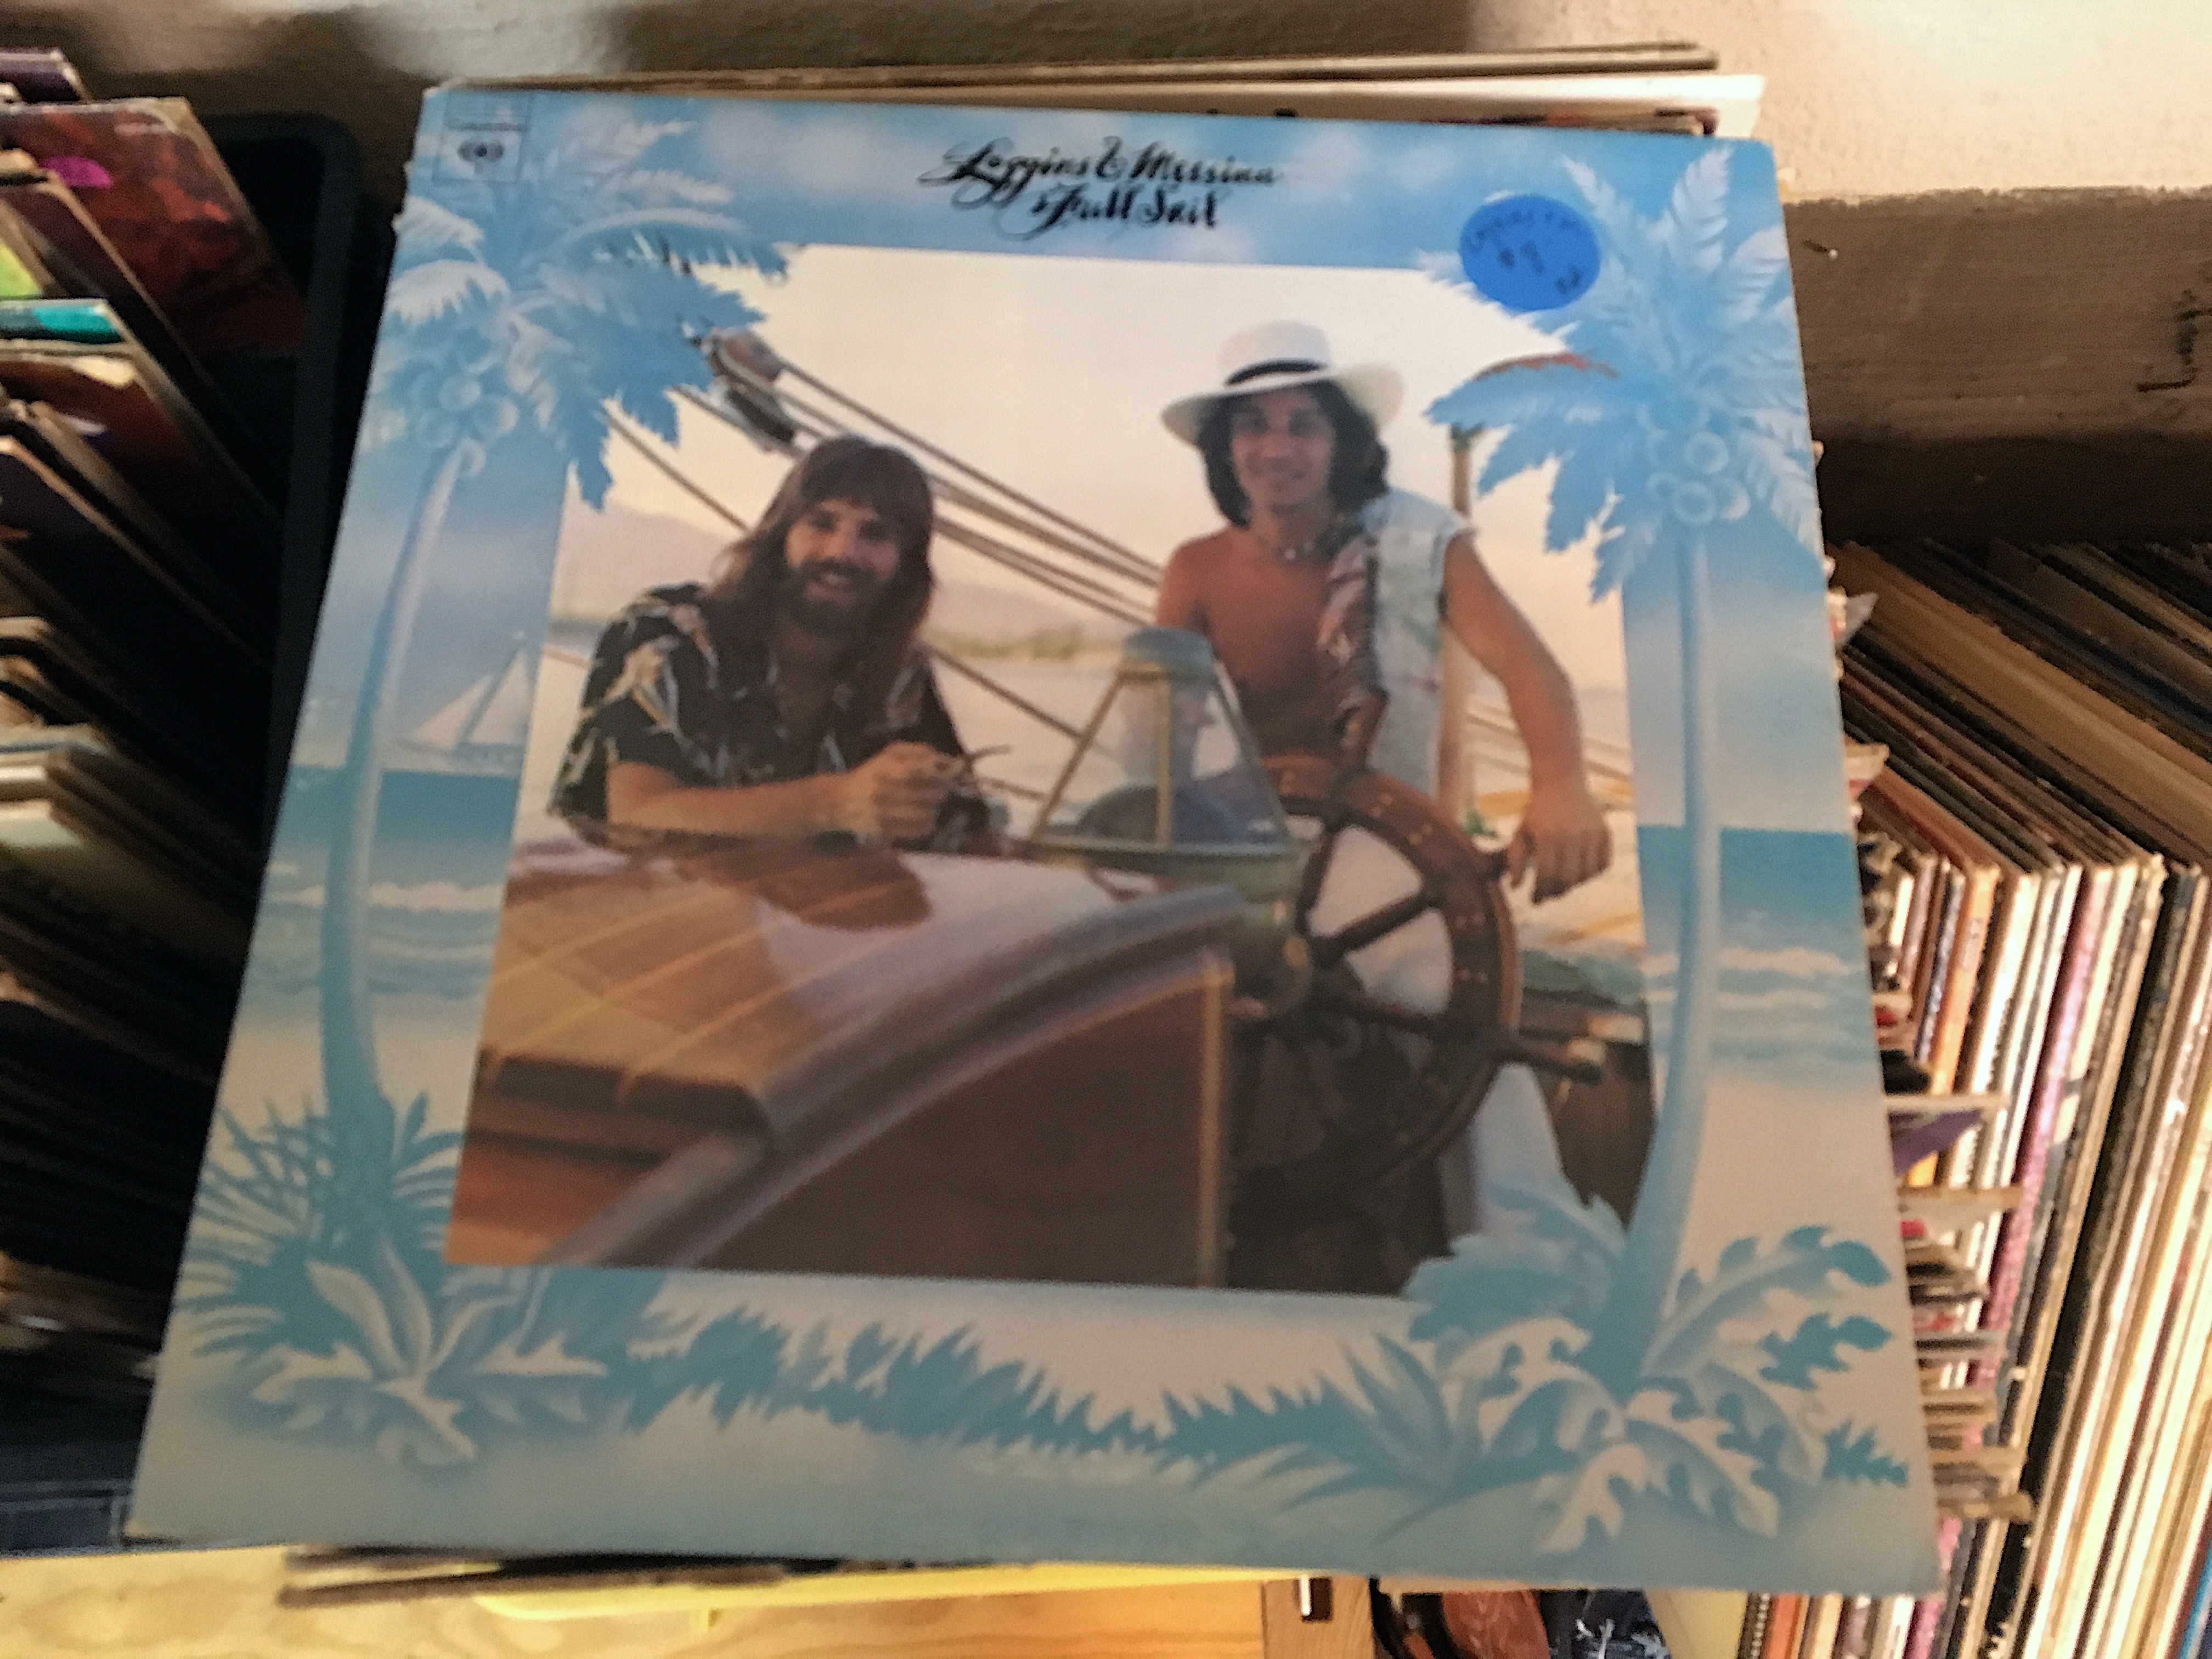
vinyl, advertising, art, mural, poster, comics, screenshot